Victorian Railways S type carriage

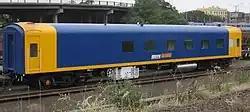
Carriage BRS221, converted into a crew car for Pacific National

Many of the carriages from West Coast Railway were on-sold to various operators and refurbished for use as crew cars on long-haul services.